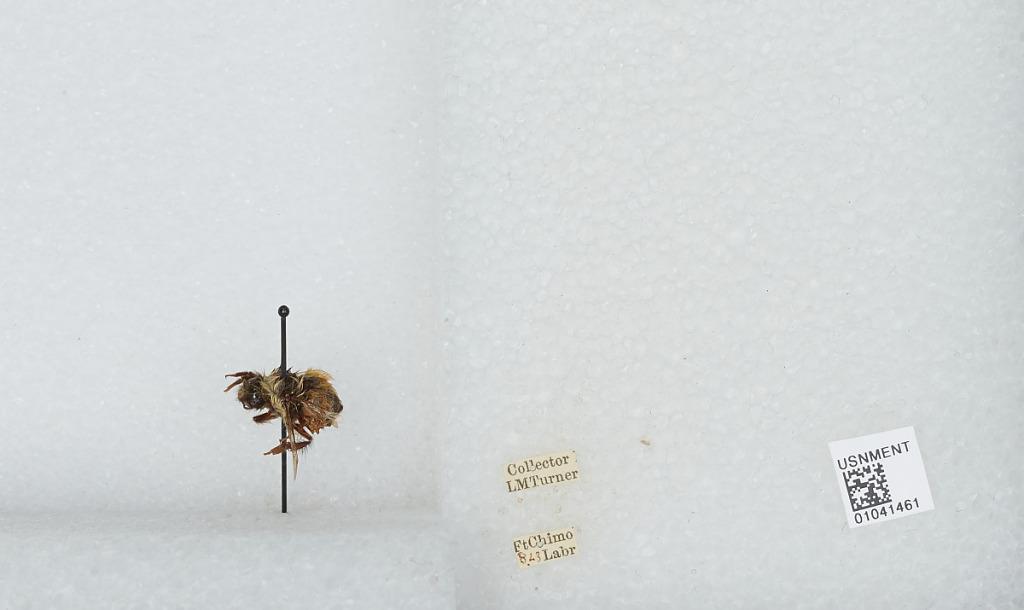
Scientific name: Bombus sp.
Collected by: L. Turner
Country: Canada
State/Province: Quebec
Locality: Kuujjuaq
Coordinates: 58.1067, -68.3986